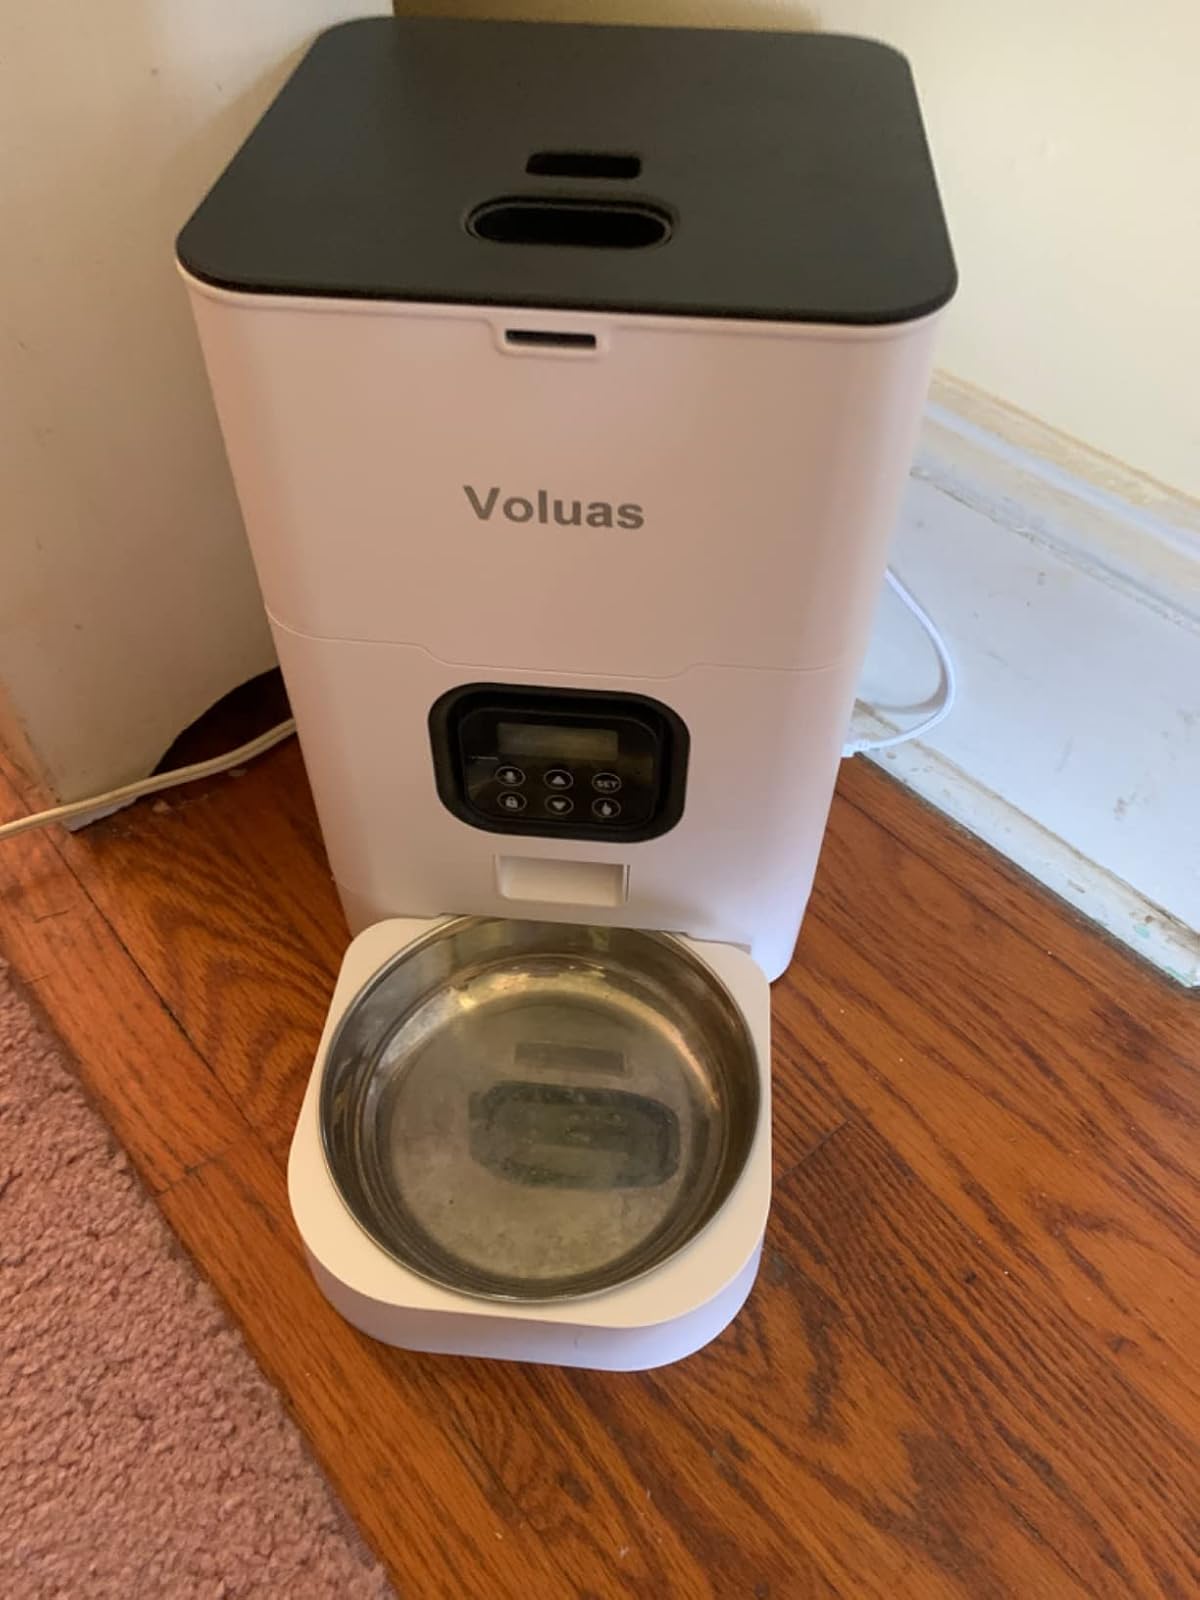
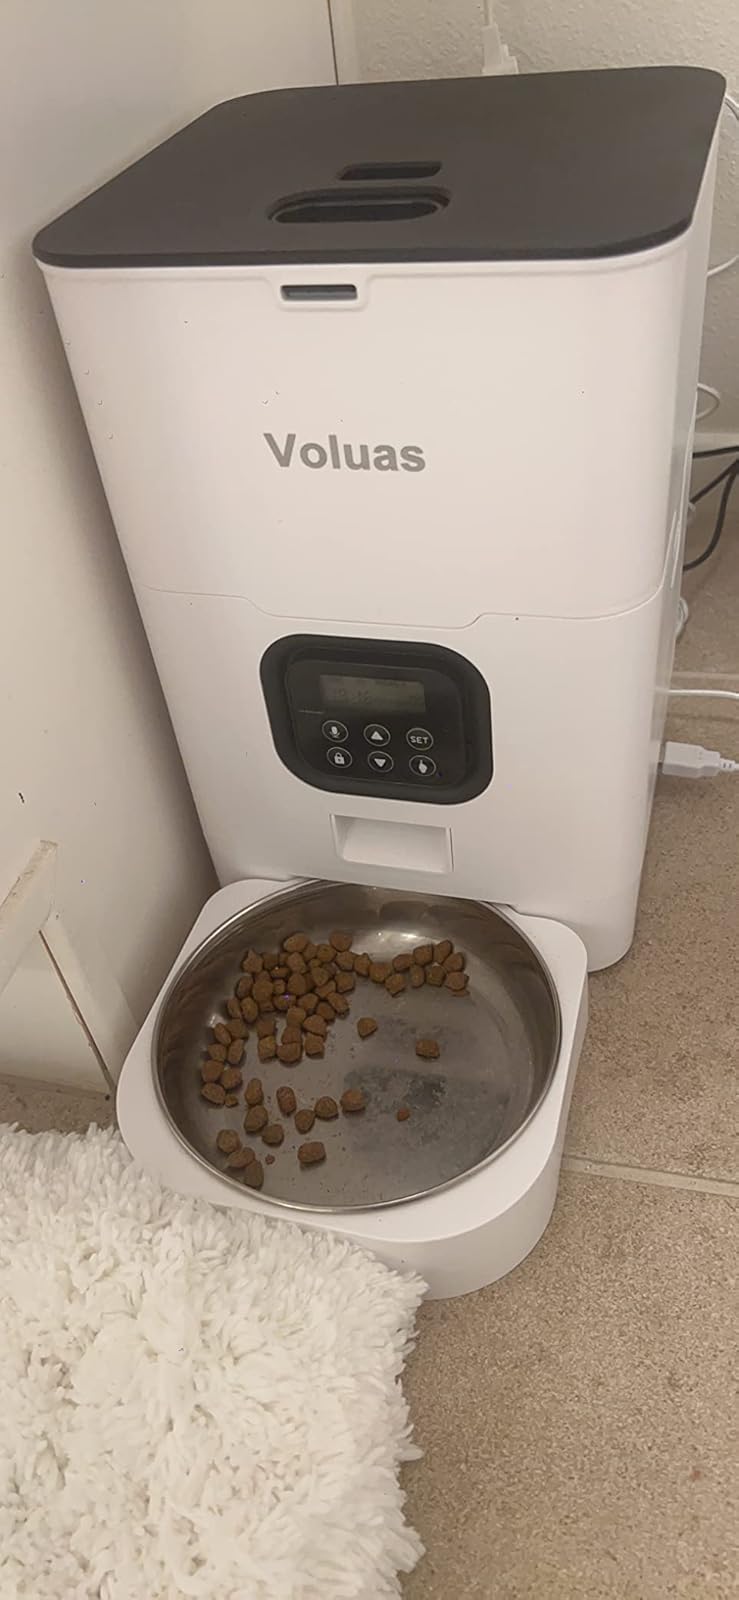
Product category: items_feeder
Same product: yes